Austin Champ

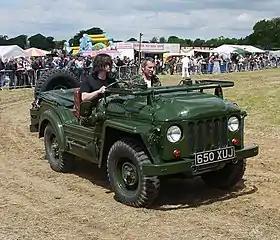

The Austin Champ was a military and civilian jeep-like vehicle made by the Austin Motor Company in the 1950s. The army version was officially known as "Truck, 1/4 ton, CT, 4×4, Cargo & FFW, Austin Mk.1" however the civilian name "Champ" was universally, if unofficially, applied to it.